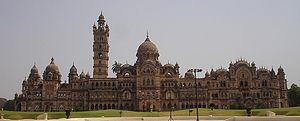
Le palais de Laxmi Vilas, est une construction extravagante de l'école Indo-Saracenic, construit par le Maharadja Sayajirao Gaekwad III en 1890 dans la ville indienne de Vadodara. Charles Mant en fut l'architecte.